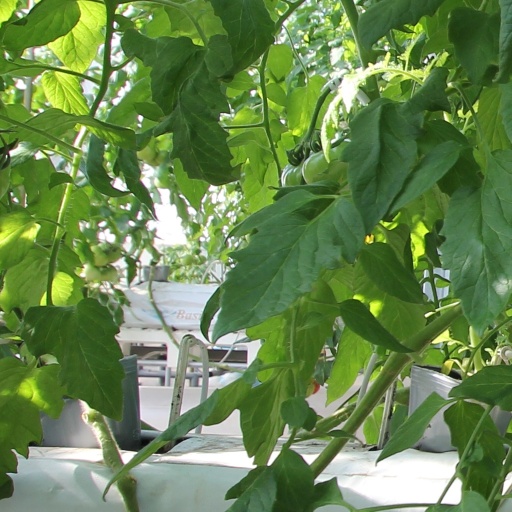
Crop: tomato